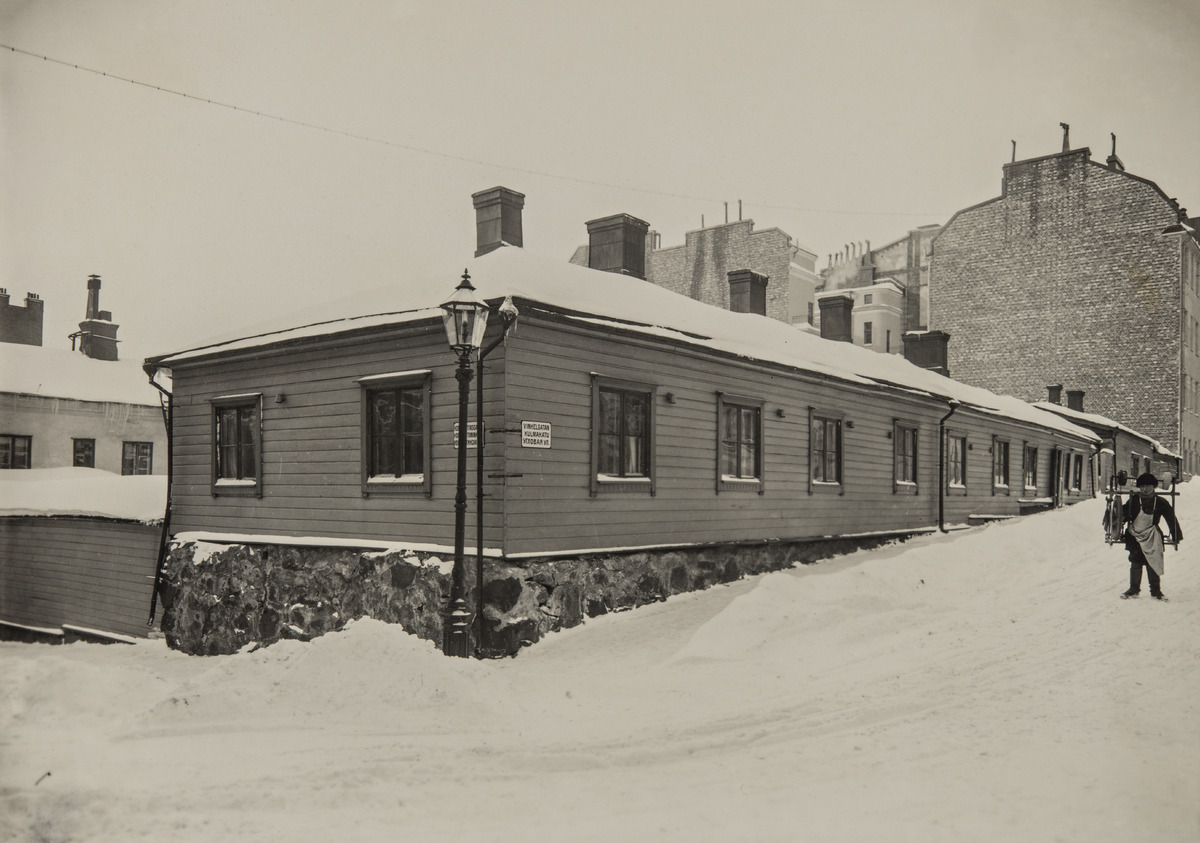
Kulmakatu 2 (2a, 2b), 4a
sisällön kuvaus: Kulmakatu 2 (2a, 2b), 4a. - Konstantininkatu (Meritullinkatu) 26. Kuvan oikeassa laidassa seisoo ja katsoo kameraan kiertävä veitsenterottaja poljettavan tahkon kanssa. mustavalkoinen
Kuvaaja: Österman, R., valokuvaaja
Ajankohta: kuvausaika 1907
Paikka: Suomi, Uusimaa, Helsinki, Kruununhaka Helsinki, Kulmakatu 2a, 2b, 4a. Meritullinkatu 26
Aiheet: puurakennukset, kivirakennukset, käsityöläiset, käsityökalut